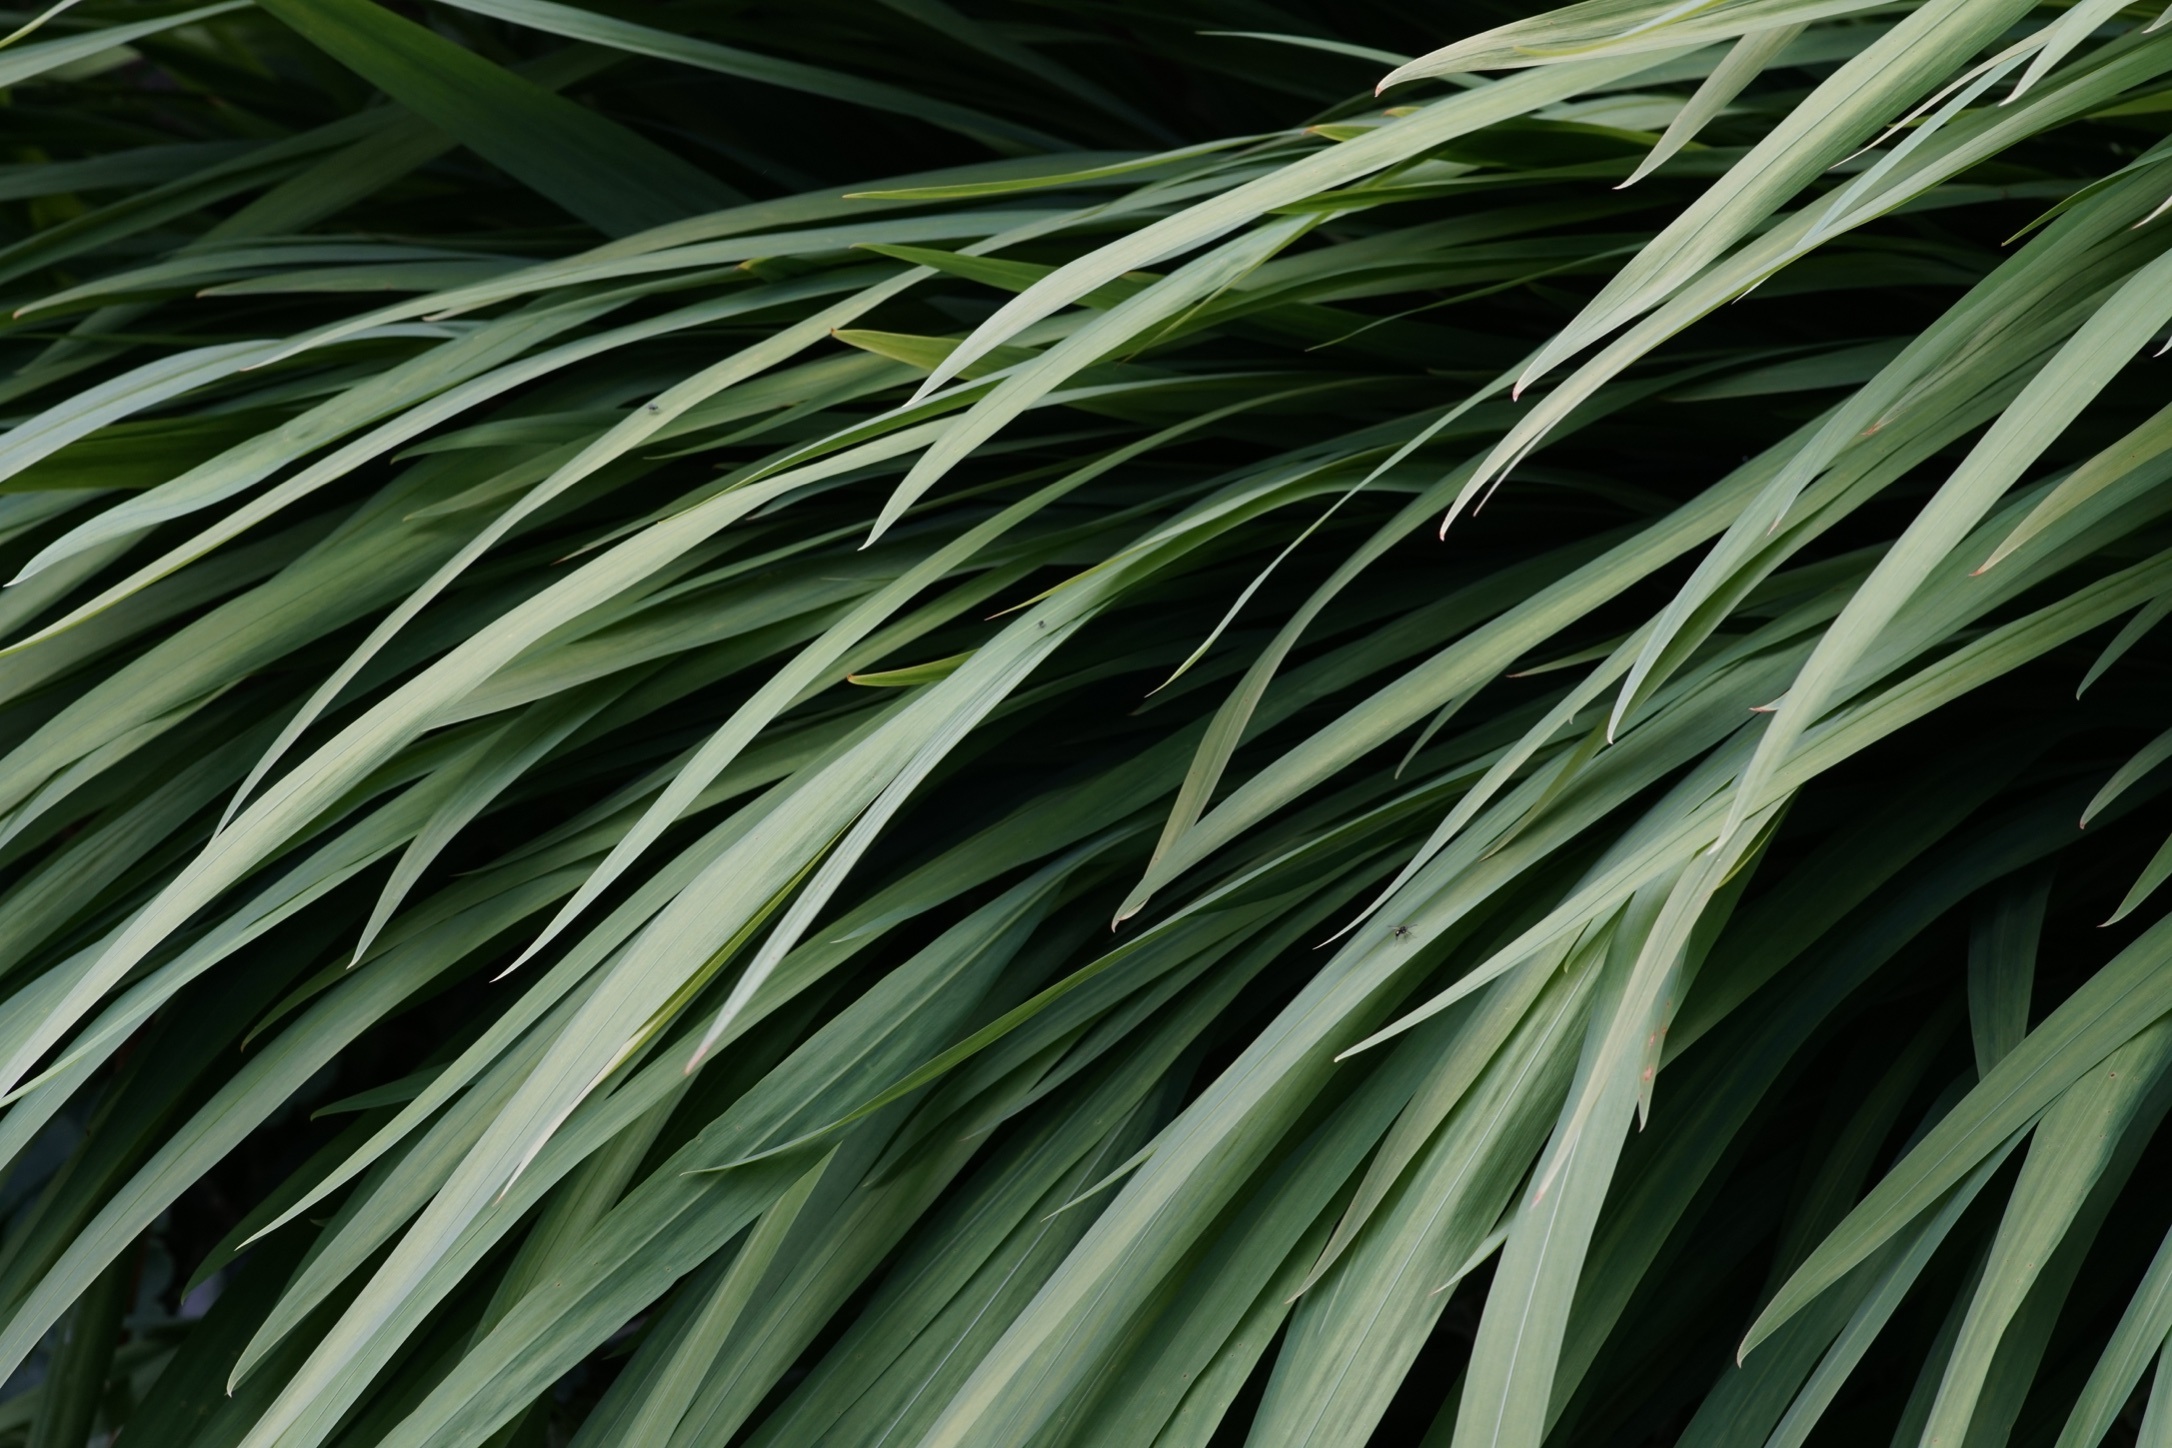
tree, grass, branch, plant, lawn, leaf, flower, green, botany, flora, flowering plant, grass family, plant stem, woody plant, land plant, arecales, palm family